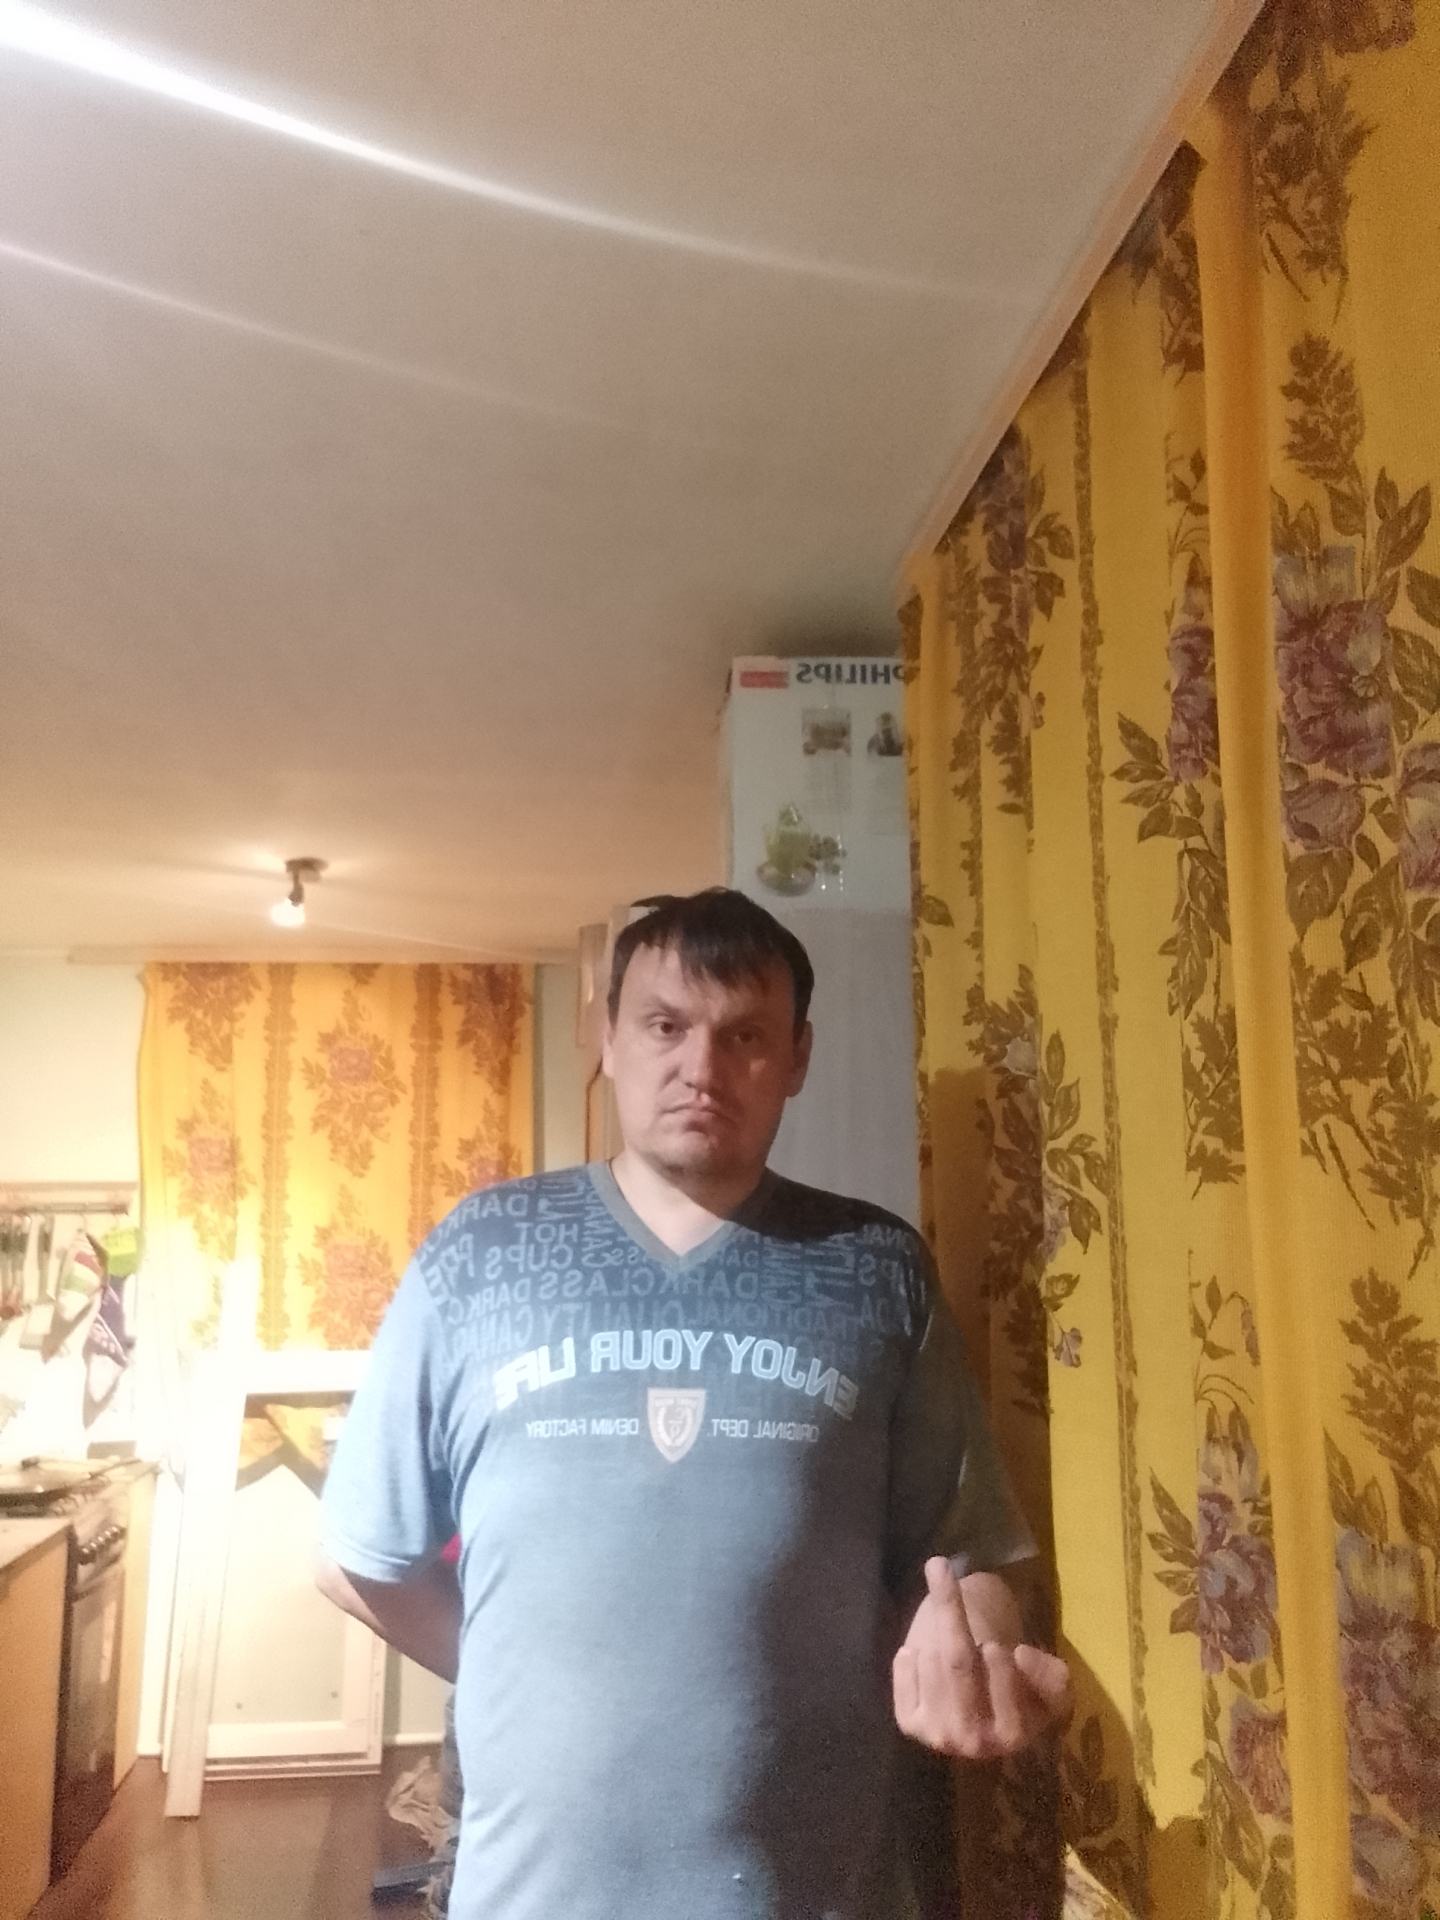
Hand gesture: middle_finger